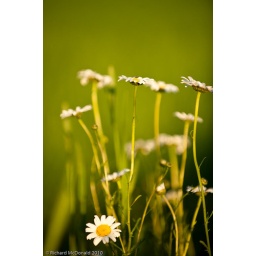
These flowers were growing just in front of a farmer's field, giving the background the lovely green you see.#157 of 365